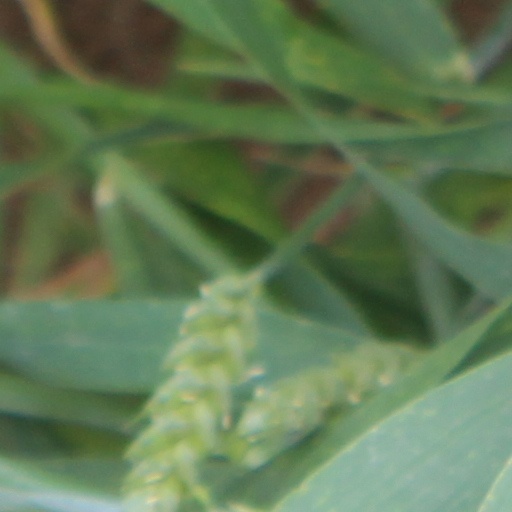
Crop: wheat